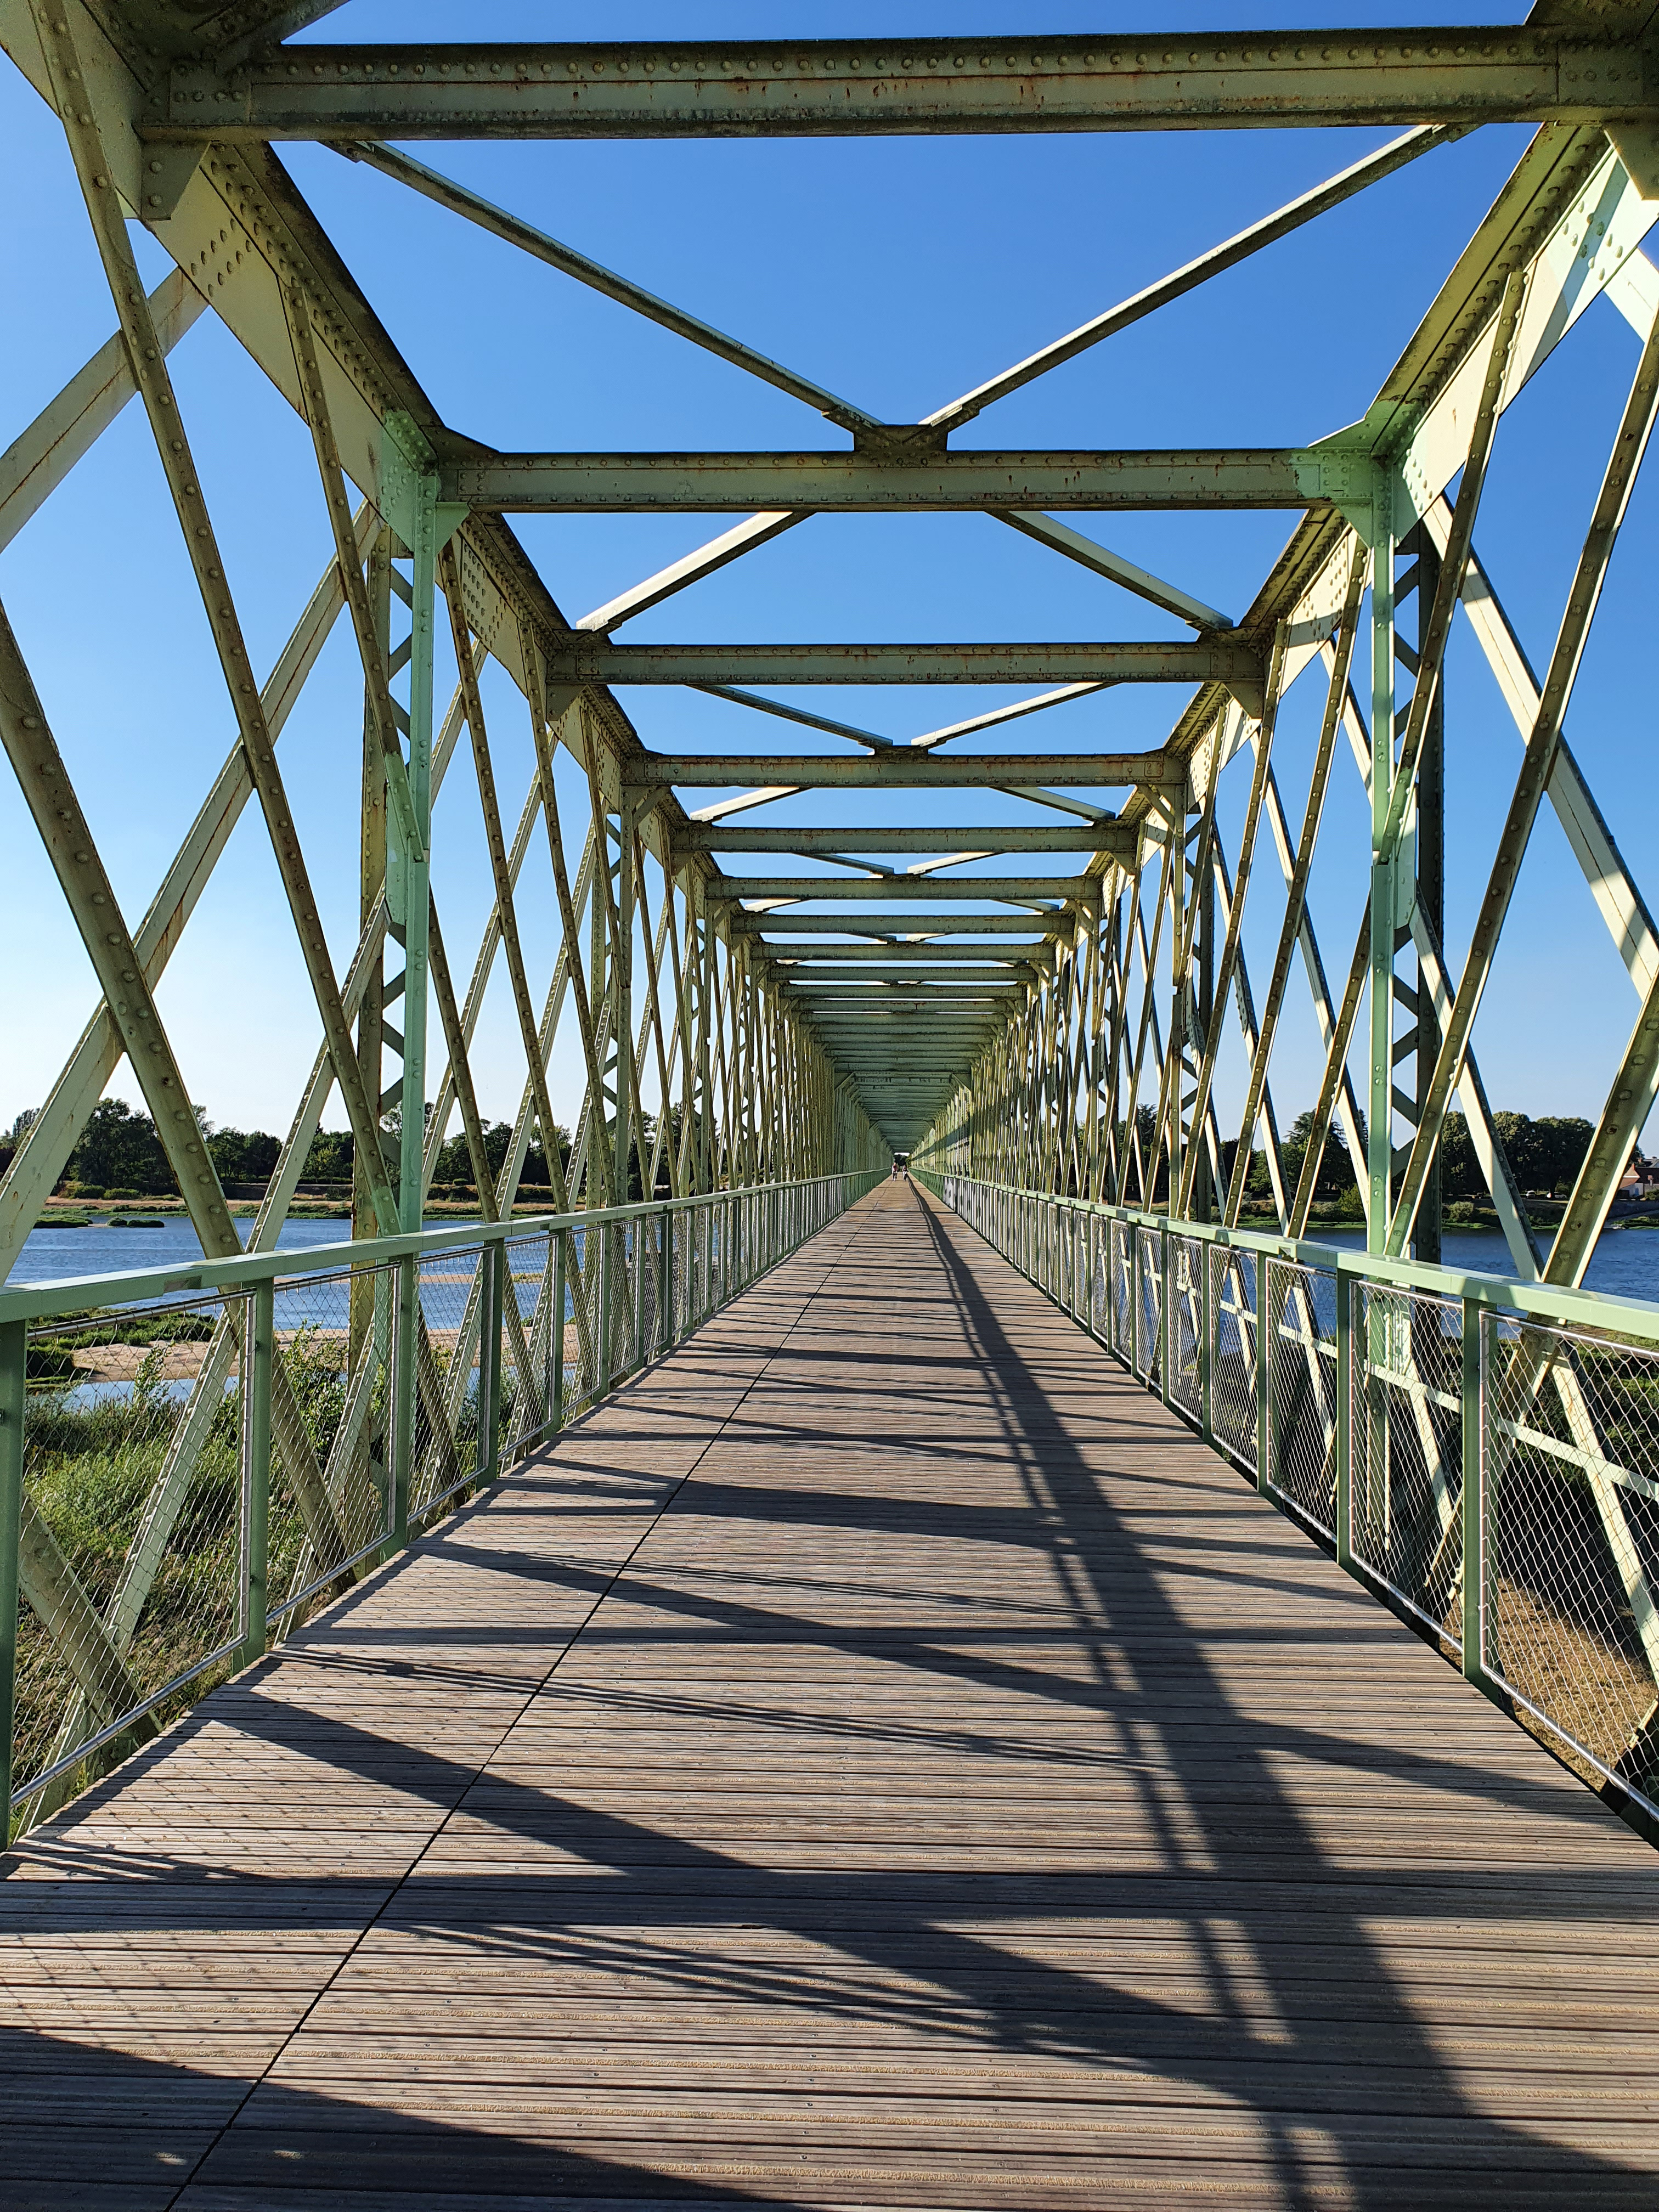
water, loire, pedestrian bridge, river, nature, tourism, summer, sun, blue sky, infrastructure, bridge, line, truss bridge, walkway, iron, nonbuilding structure, parallel, metal, boardwalk, engineering, symmetry, cantilever bridge, steel, trestle, triangle, girder bridge, daylighting